Giovanni Galbaio

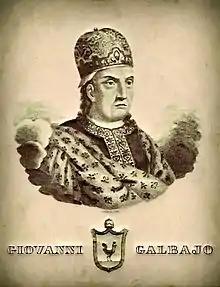

Giovanni Galbaio was the eighth Doge of Venice (787–804) according to tradition, but only the sixth historically verifiable one.